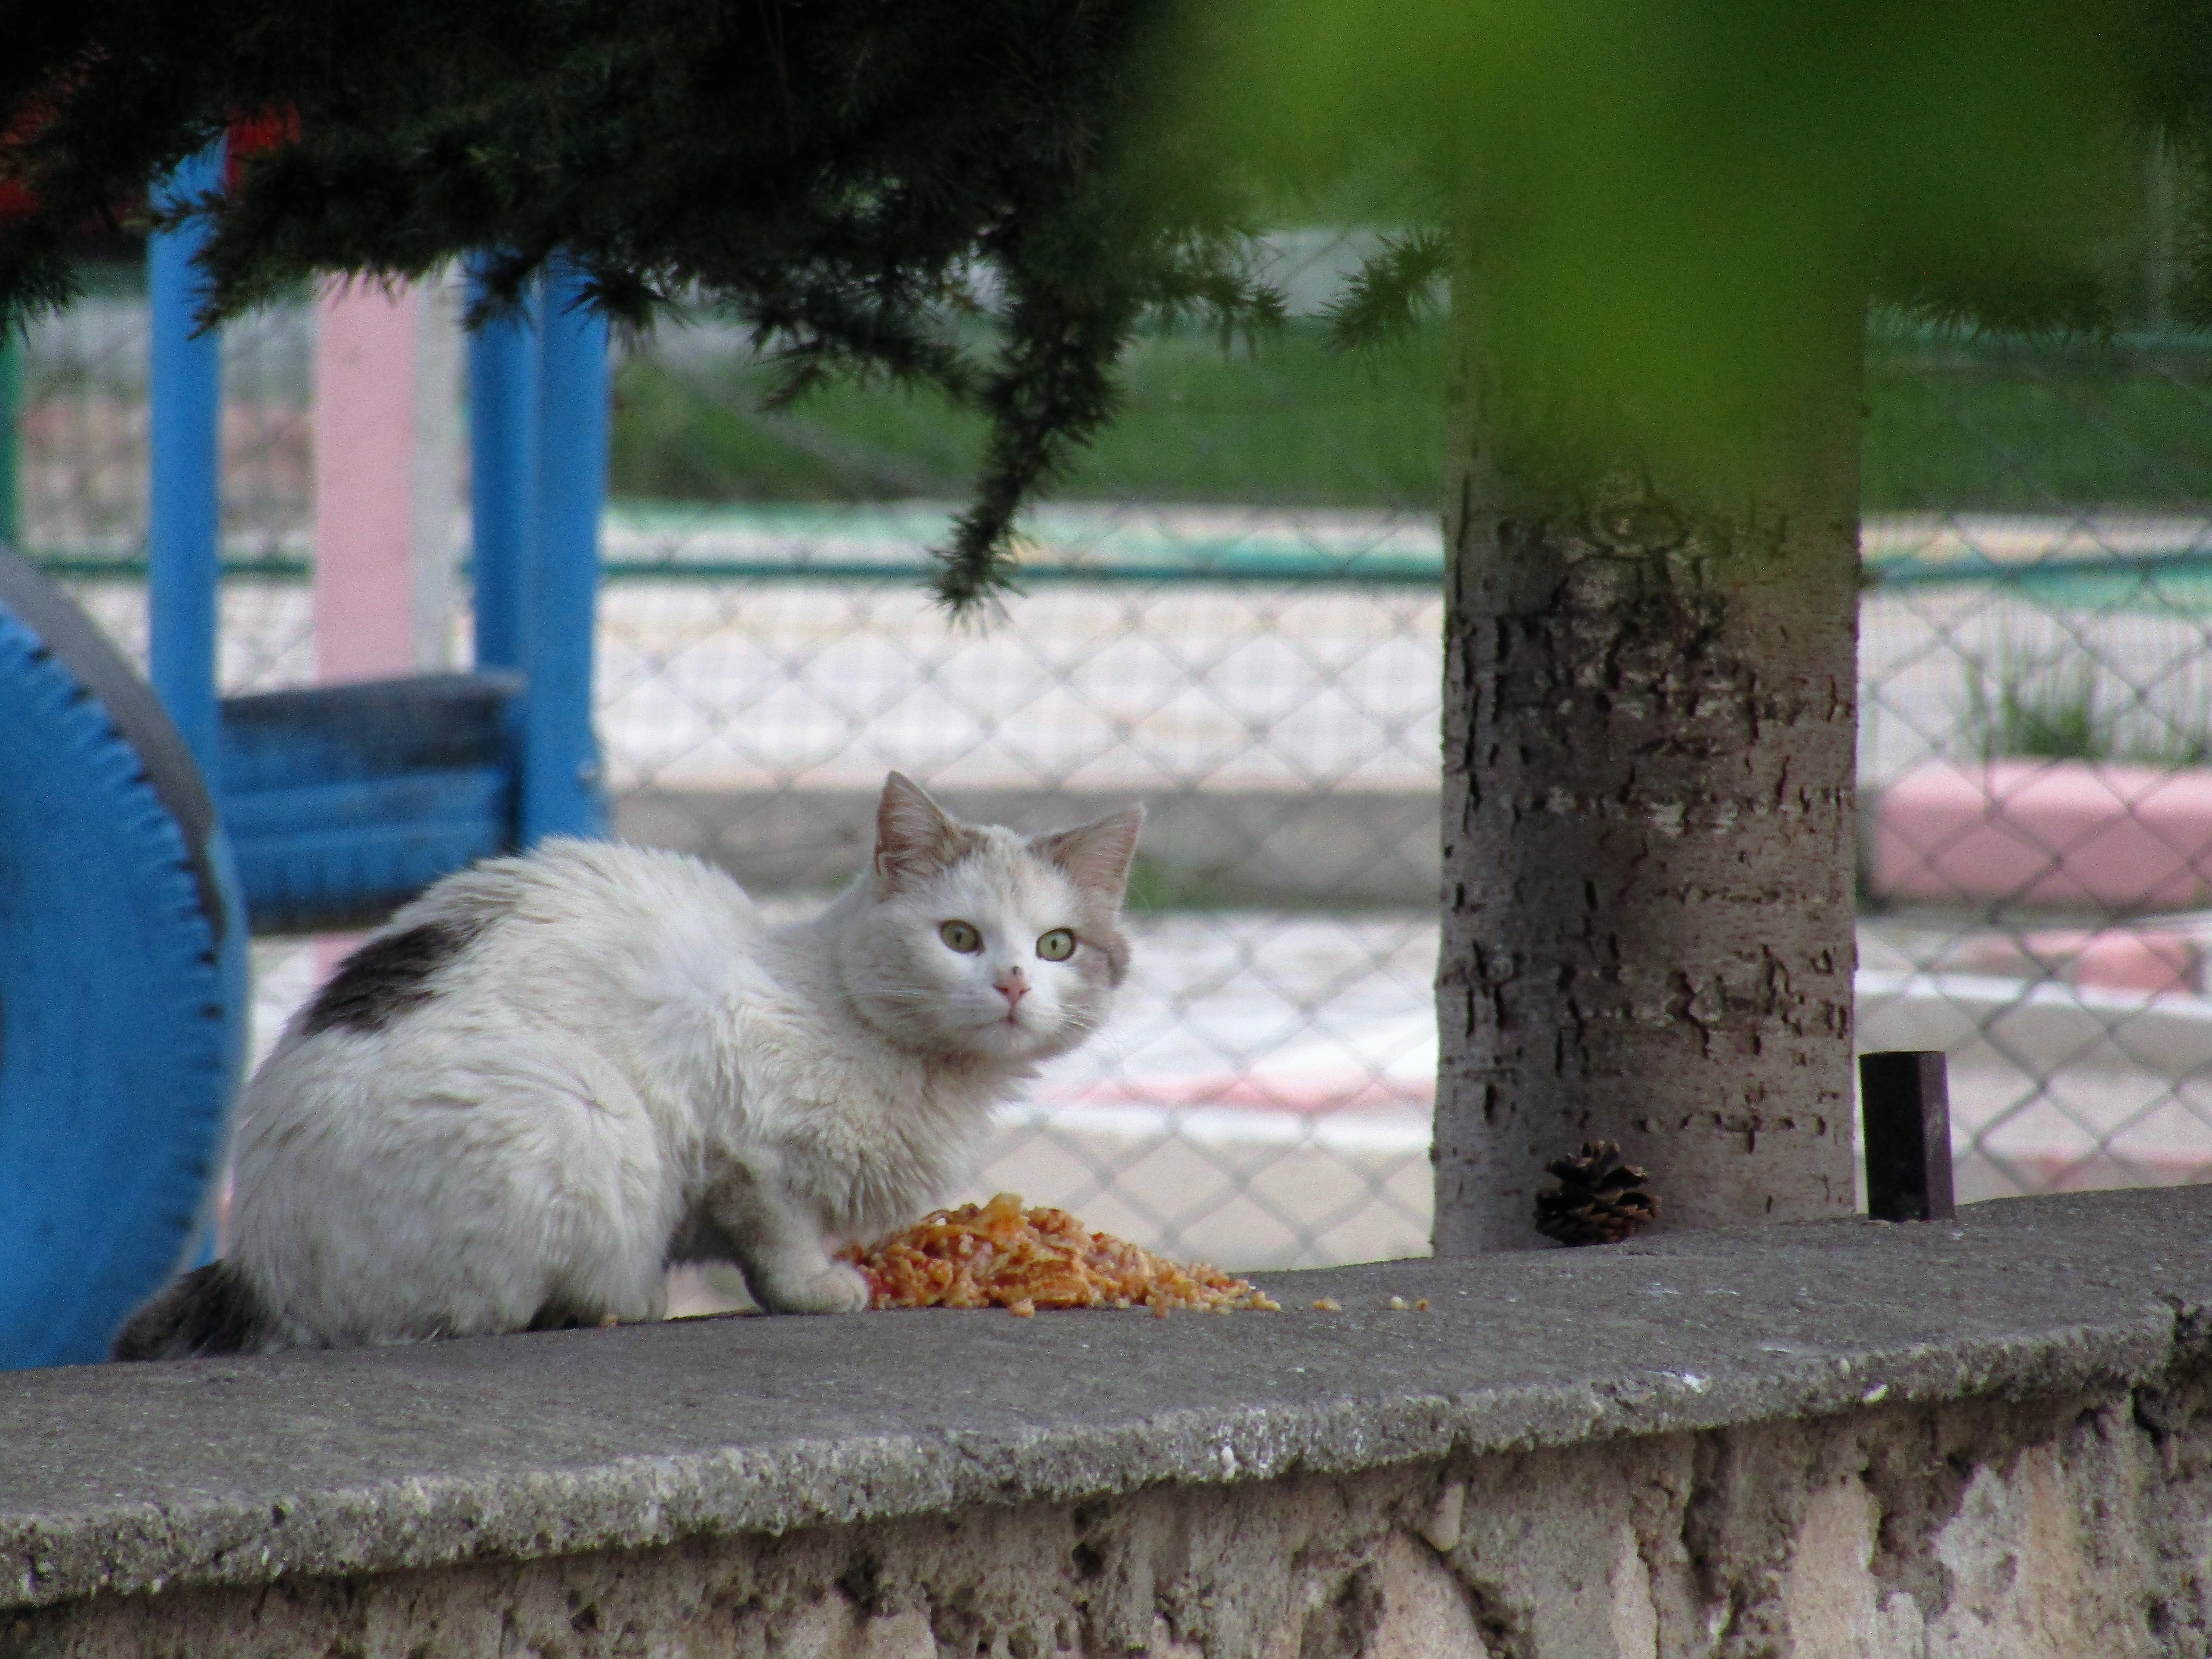
cat, meow, cute, white, black, eating, love, looking, vertebrate, mammal, small to medium sized cats, felidae, aegean cat, whiskers, turkish van, carnivore, tree, turkish angora, domestic short haired cat, snout, organism, kitten, asian, Ojos azules, european shorthair, window, plant, tail, fur, burmilla, fawn, polydactyl cat, ragdoll